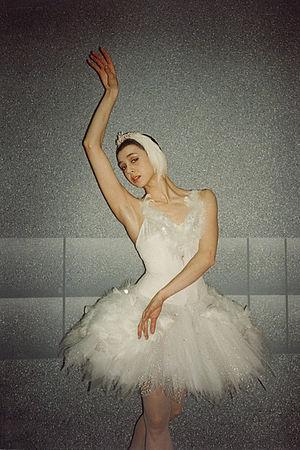
Nina Ananiashvili, ou en translittération française Ananiachvili, également connue sous le prénom Nino, est une ballerine soviétique, puis géorgienne étoile de la danse du Bolchoï et directeur artistique de l'Ensemble national de Ballet de Géorgie.